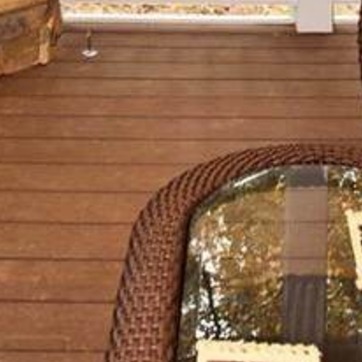
Material: other